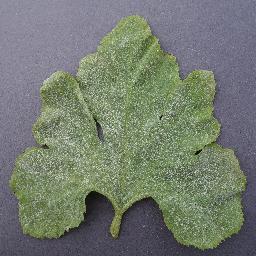
Label: Squash___Powdery_mildew